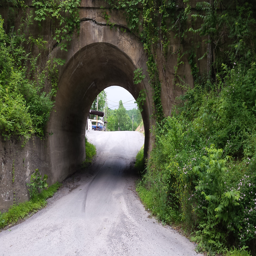
you exit the trail through this little tunnel right into place .